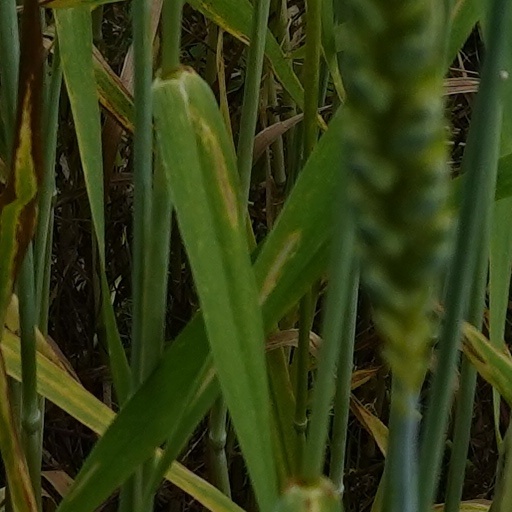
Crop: wheat